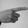
ASL letter: G